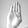
ASL letter: B